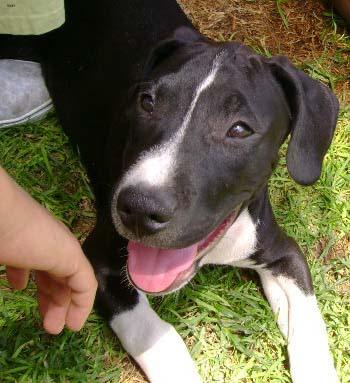
Breed: american pit bull terrier